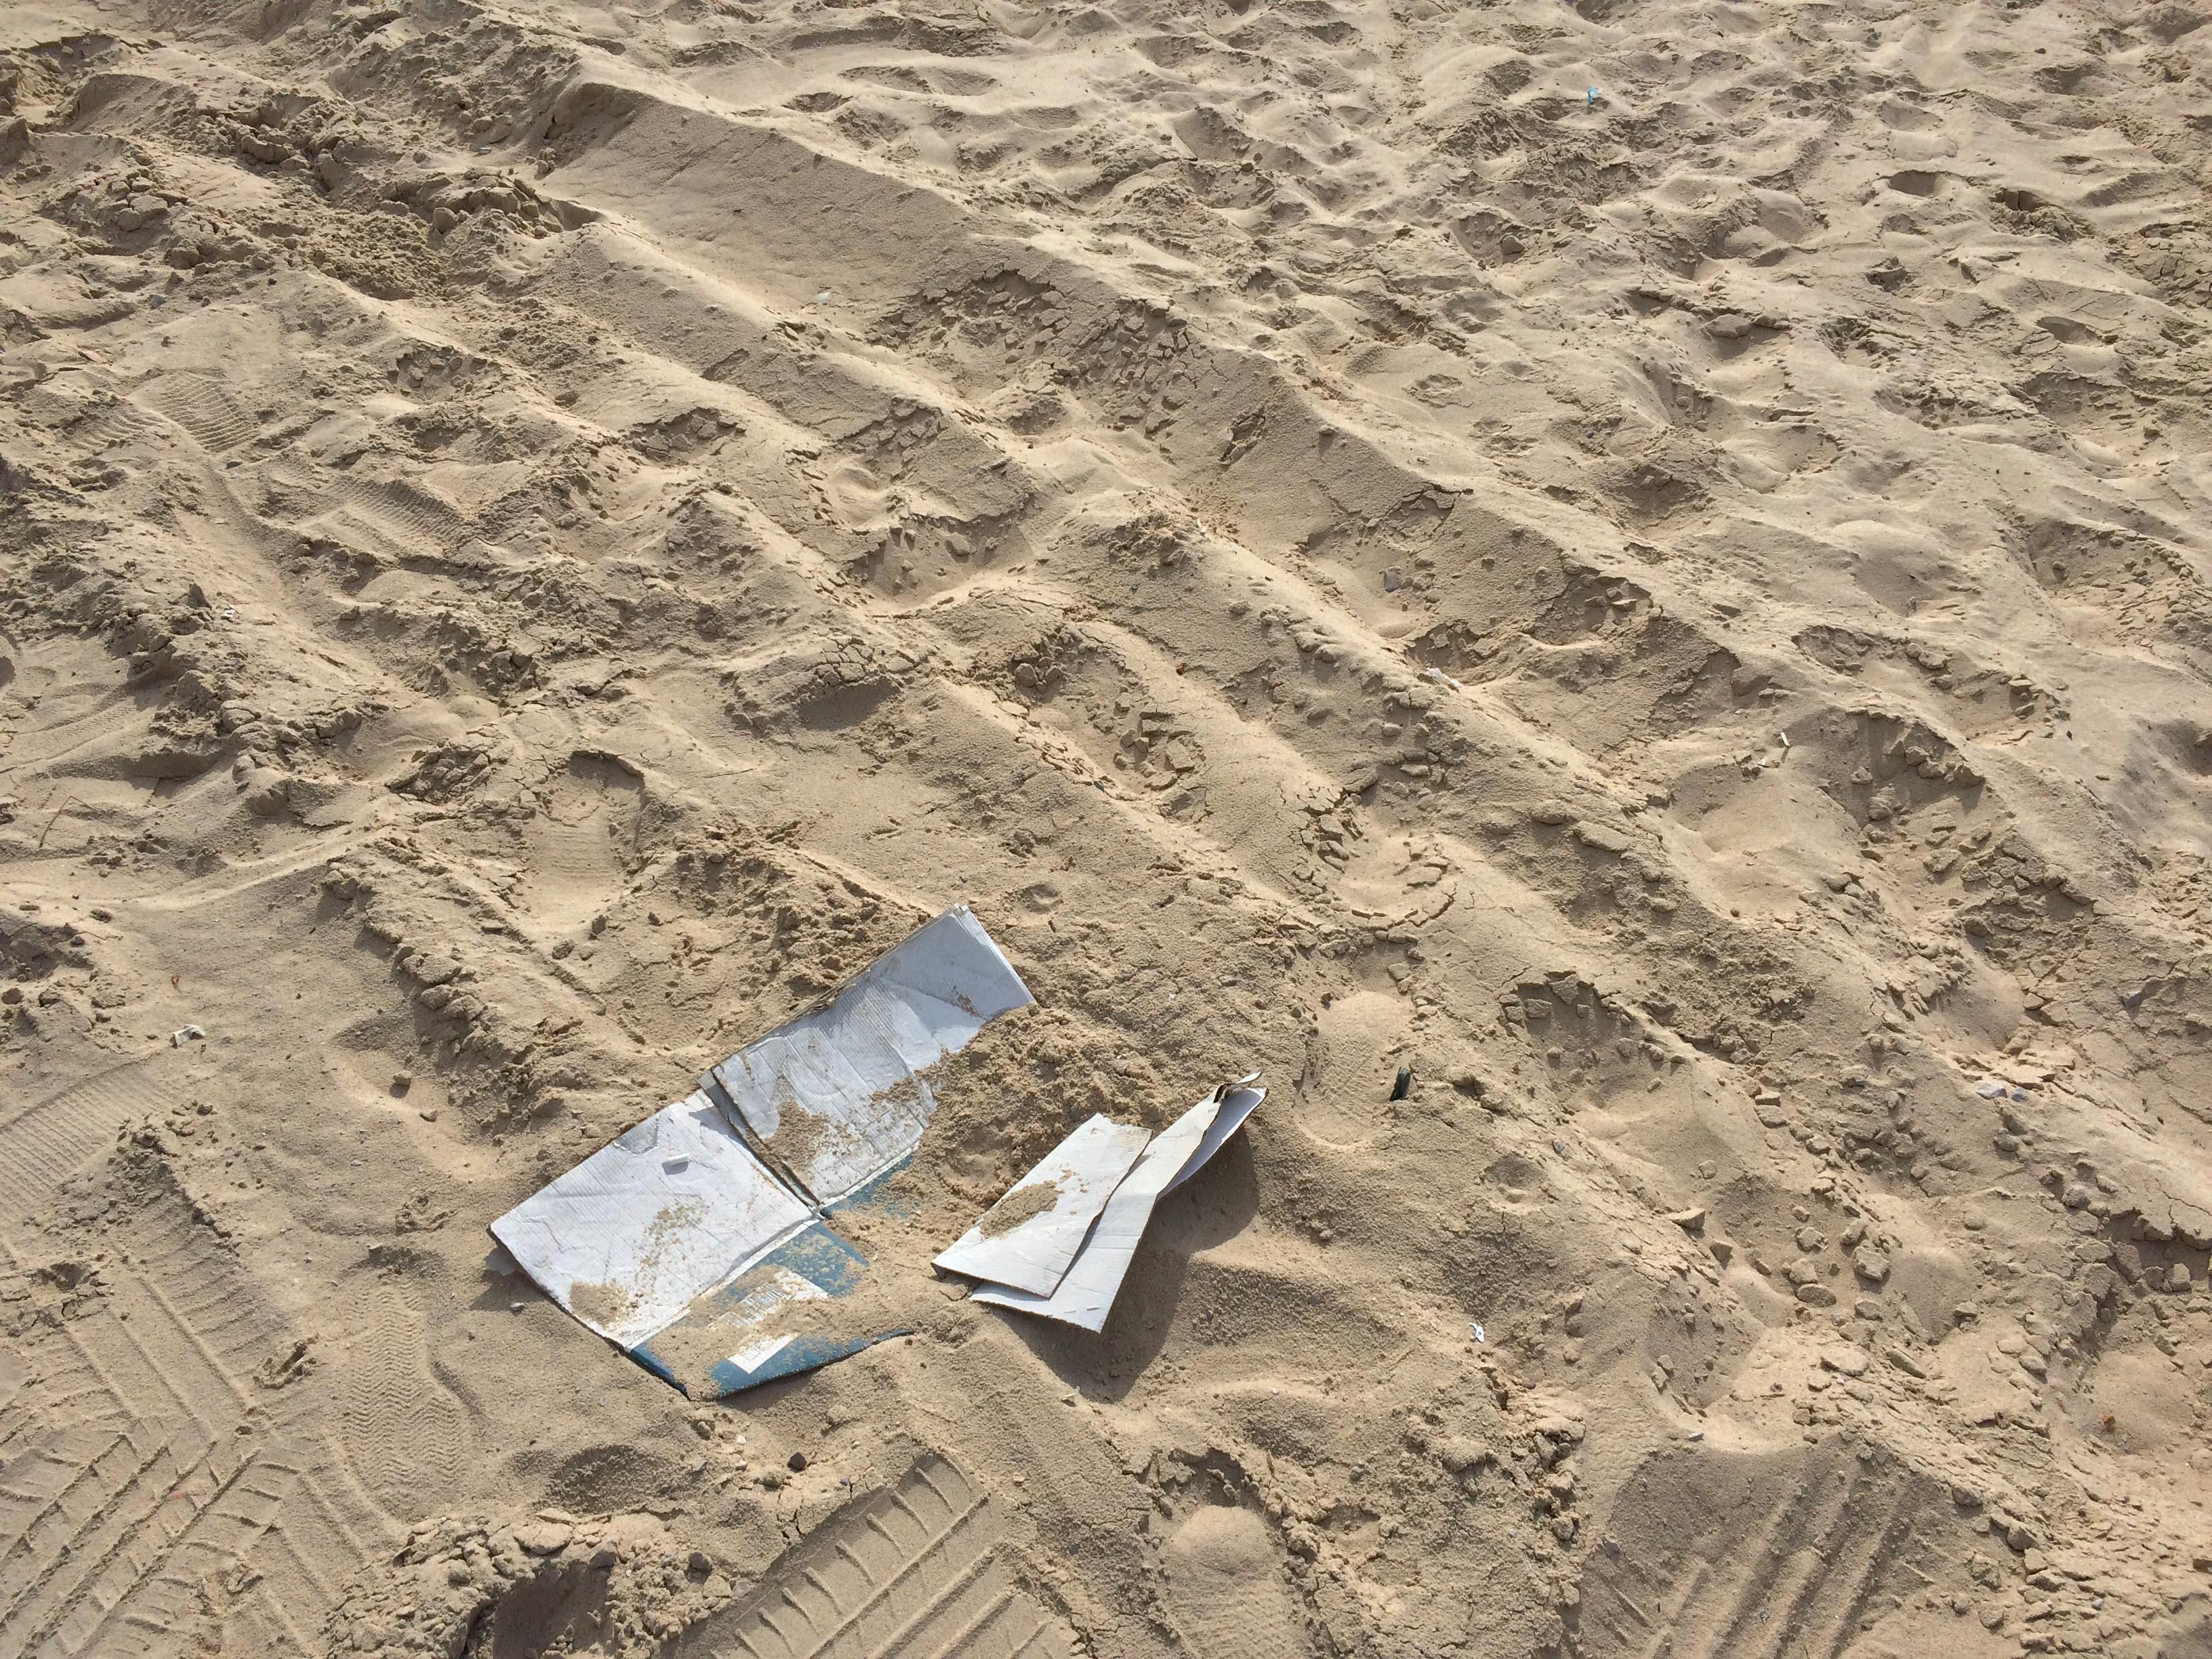
Object: Corrugated carton (Carton)

Object: Unlabeled litter (Unlabeled litter)

Object: Unlabeled litter (Unlabeled litter)